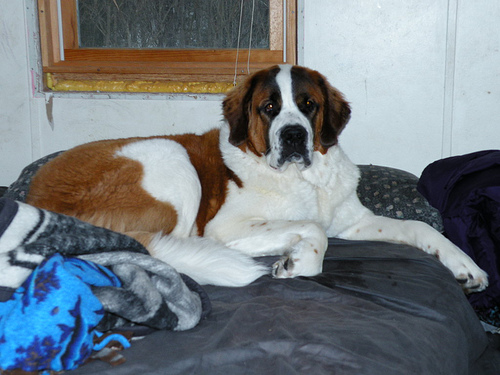
Breed: saint bernard